Rural poverty

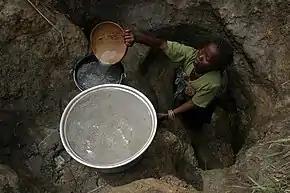
Woman taking water from a well

A study of 24 African countries found that "standards of living in rural areas almost universally lag behind urban areas." In terms of education, school enrollments and the ratio of girl-to-boy enrollments is much lower in rural areas than in urban areas. A similar trend is found in access to neonatal care, as those living in rural areas had far less access to care than their urban counterparts.